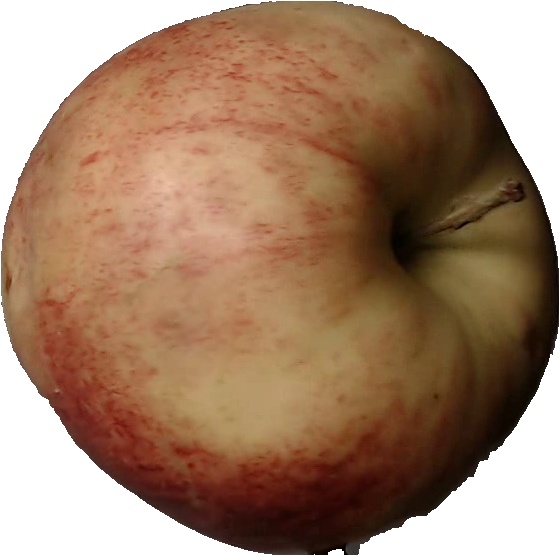
Label: apple_red_3